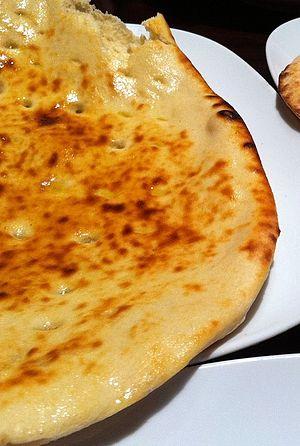
Taftan, taftoon ou taftun est un pain à la farine levée des cuisines persane, pakistanaise et indienne.